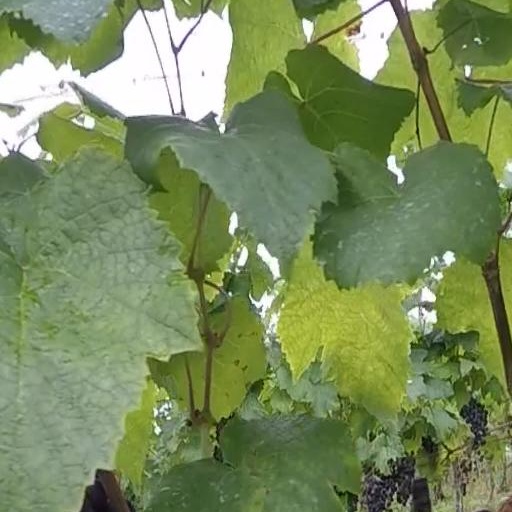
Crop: grape